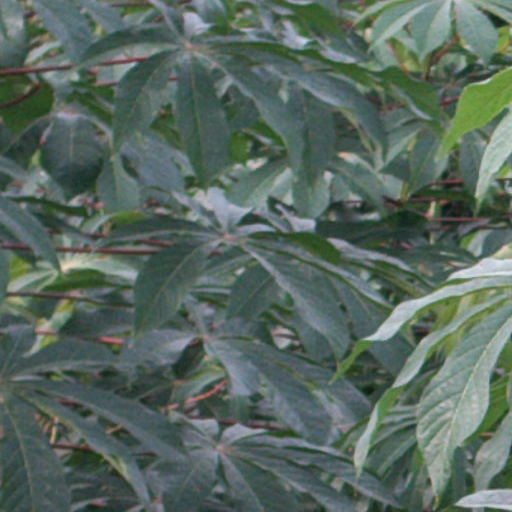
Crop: cassava